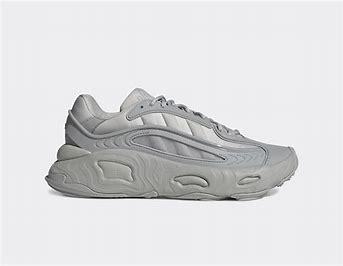
Brand: Adidas
Model: Oznova